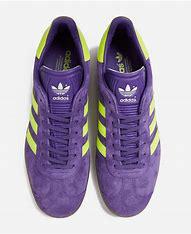
Brand: Adidas
Model: Gazelle Bold